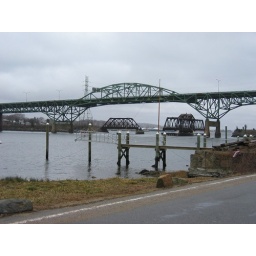
it and the train bridge will be gone in a couple years when they finish building the new bridge